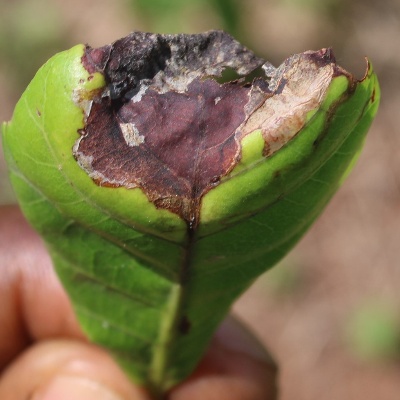
Crop: Cashew
Condition: anthracnose